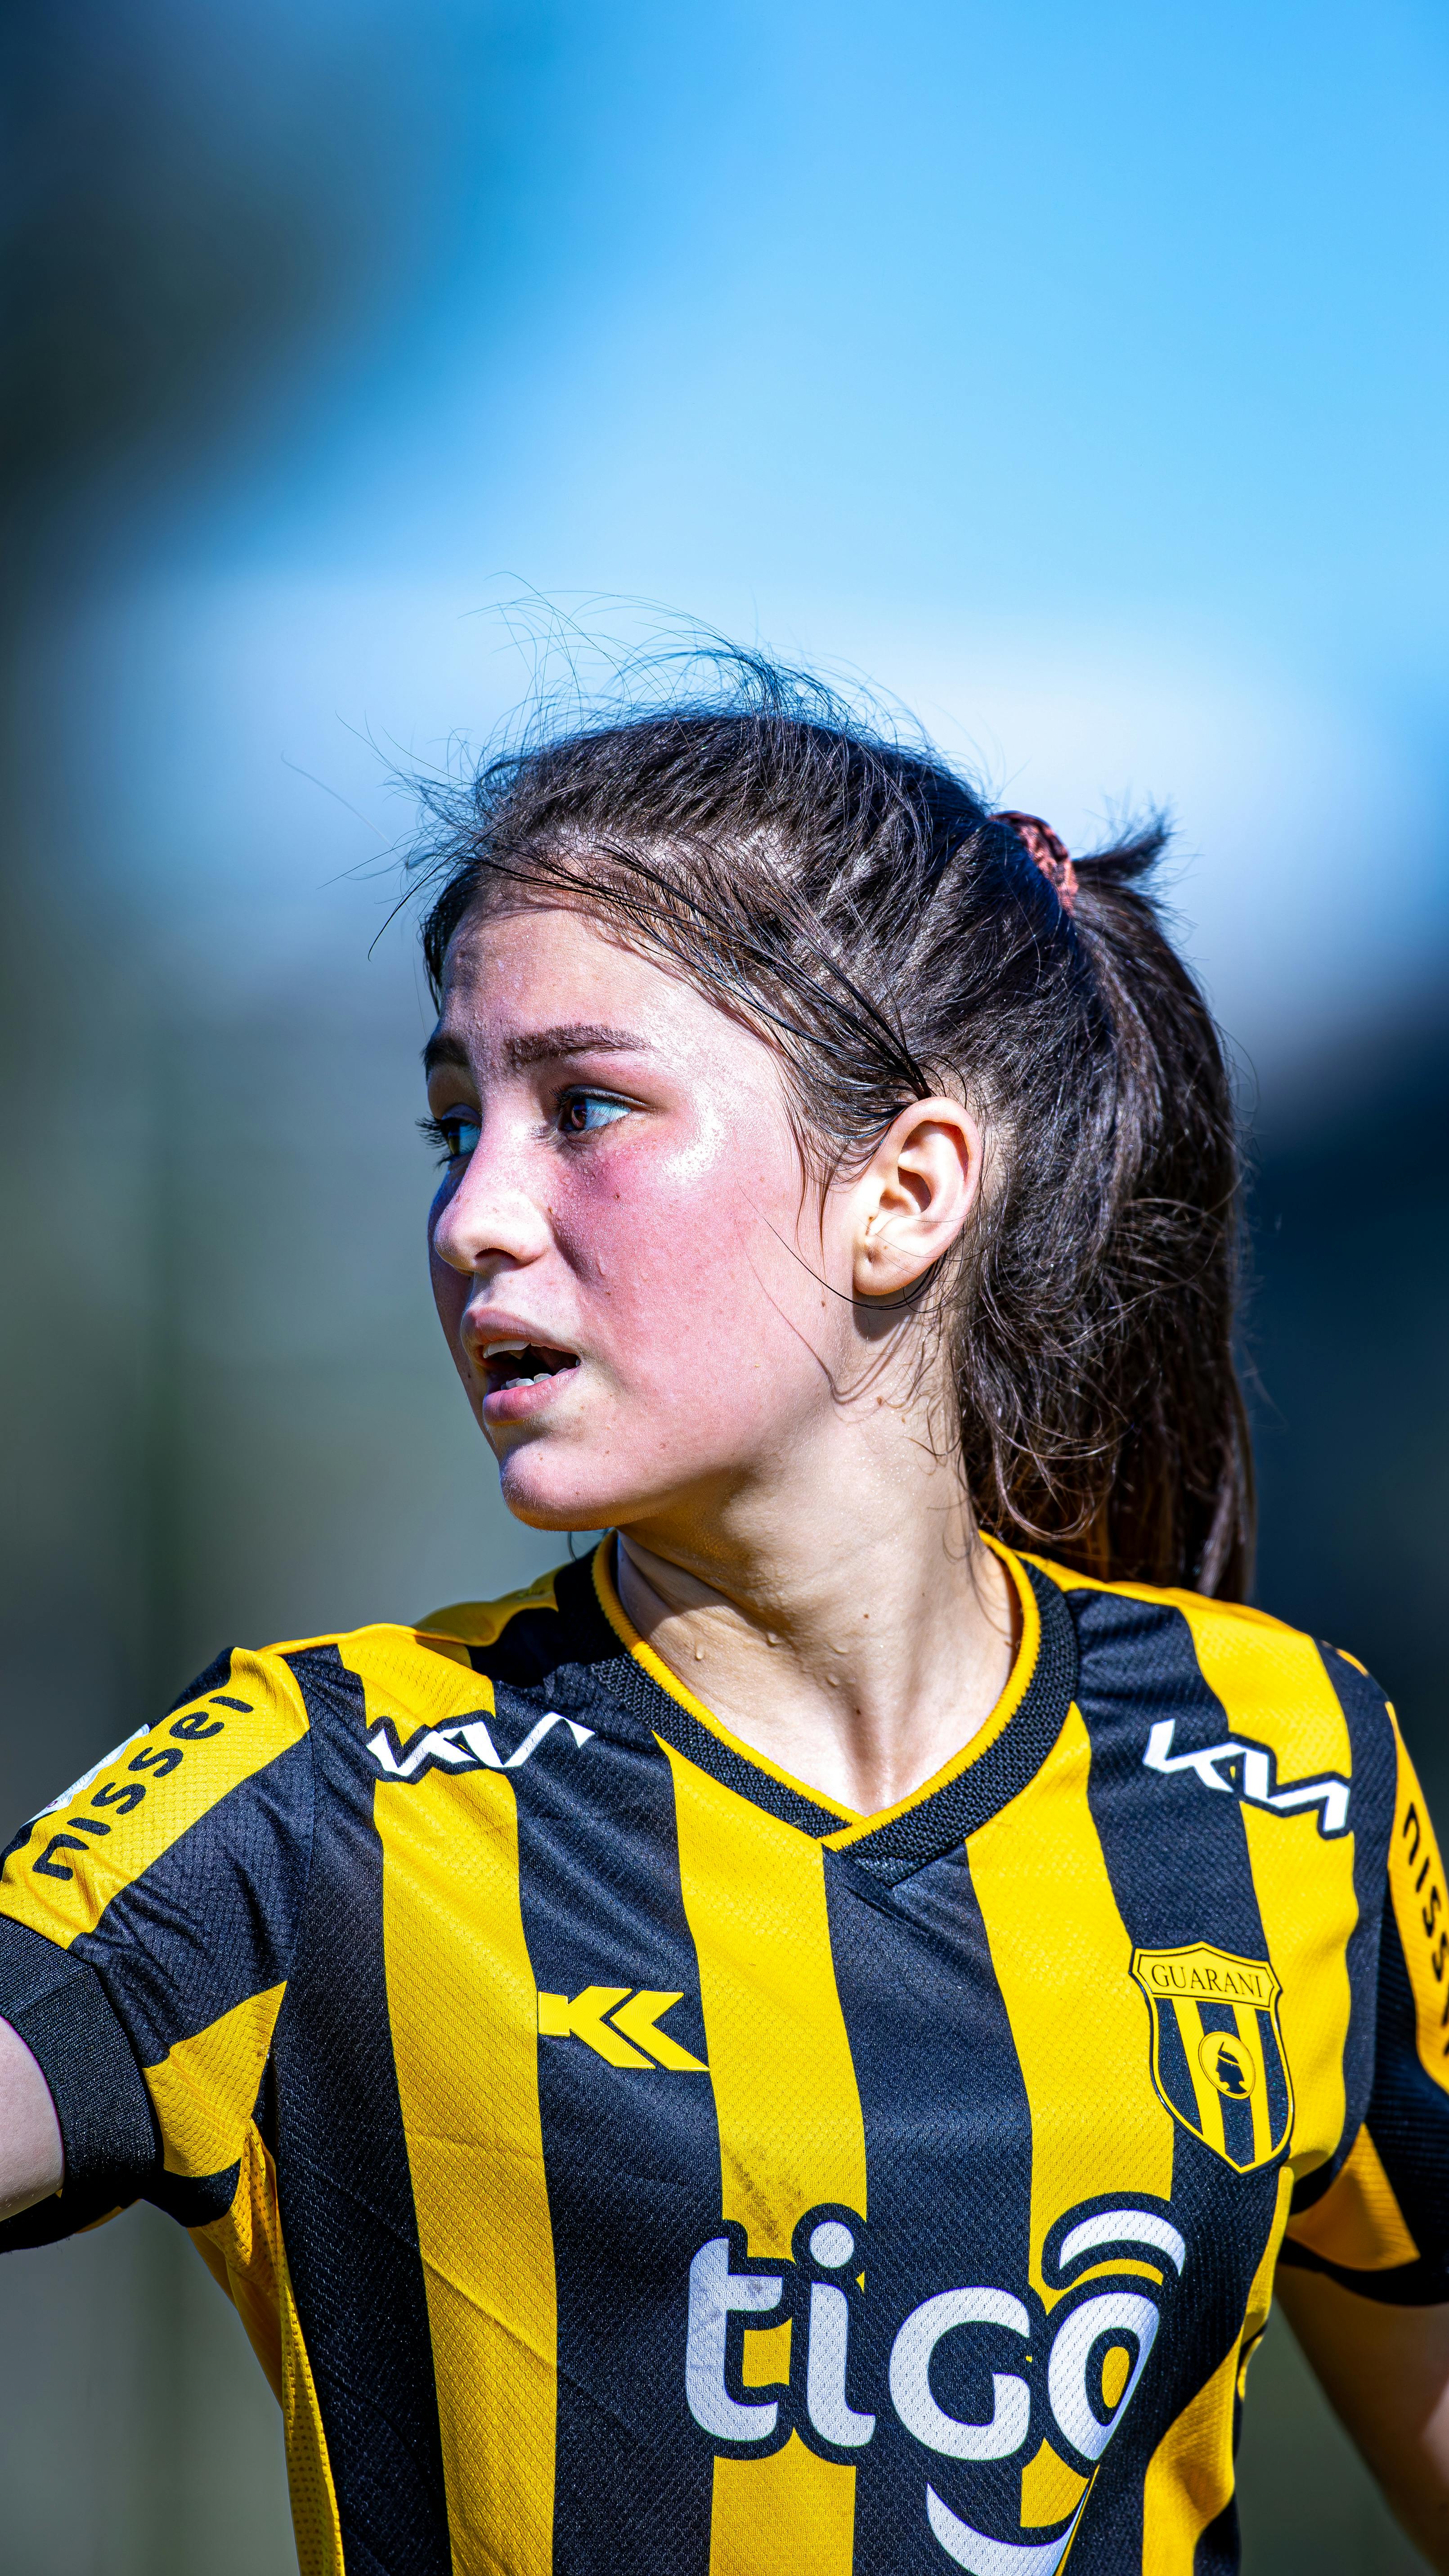
woman, jersey, youth, sports fan jersey, Women's association football, happiness, sock, football player, football, soccer player